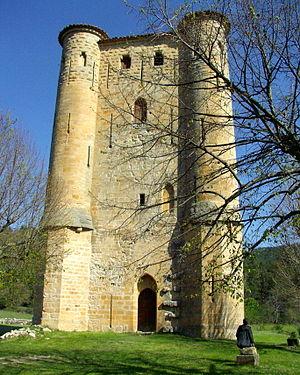
Une meurtrière est un terme générique qui désigne une ouverture pratiquée dans une muraille pour permettre l'observation et l'envoi de projectiles, cette embrasure typique de l'architecture militaire médiévale contribuant au développement de la défense active. Ce terme est progressivement abandonné en raison de son imprécision, au profit de ceux plus précis d’archère, arbalétrière, archère-canonnière.
Le château d'Arques est une ancienne maison forte, de la fin du XIIIᵉ siècle, qui se dresse sur la commune d'Arques dans le département de l'Aude en région Occitanie.